Cimoliopterus

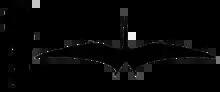
Approximate size of "C. cuvieri" compared to a human. "C. dunni" would have been of similar size.

In 2013, the American amateur fossil collector Brent Dunn discovered a pterosaur snout fragment in the Britton Formation near Lewisville Lake, northwest of Dallas, Texas, US. He donated the specimen to the Shuler Museum of Paleontology of Southern Methodist University, where it is catalogued as SMU 76892. In 2015, the American palaeontologist Timothy S. Myers described the specimen and made it the holotype of the new species "Cimoliopterus dunni"; the specific name honours Dunn, who died in 2013. The holotype specimen of "C. dunni" consists of the front part of a snout, including part of a premaxillary crest. The fossil was initially covered by a thin layer of red clay, which was prepared away. The three-dimensionally preserved fossil does not appear to have suffered the extreme crushing often seen in pterosaur fossils, though some of the hind part was distorted by compaction. "C. dunni" was only the third toothed pterosaur known from the Cretaceous of North America. In 2025, Pêgas assigned "O. colorhinus" from the Cambridge Greensand to "Cimoliopterus" as the new combination "C. colorhinus", due to finding it closely related to "C. cuvieri". This species was originally named by Seeley in 1870, considered a synonym of "C. cuvieri" by Unwin in 2001, and was tentatively assigned to "Camposipterus" by Rodrigues and Kellner in 2013.